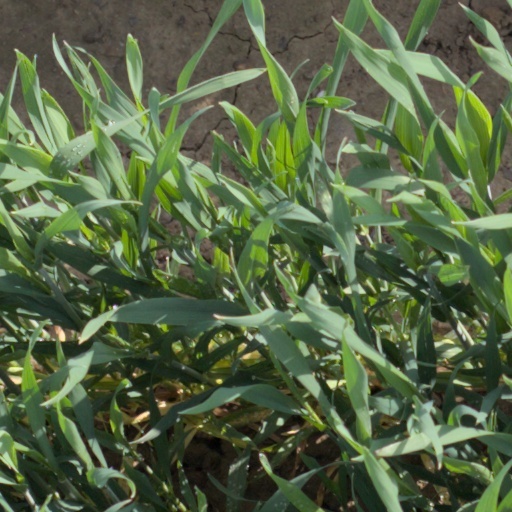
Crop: wheat